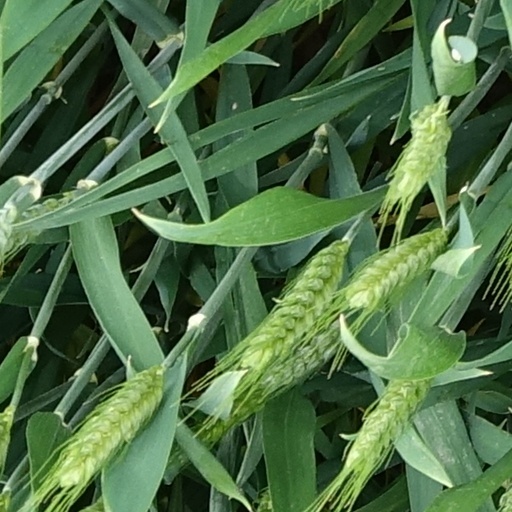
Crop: wheat